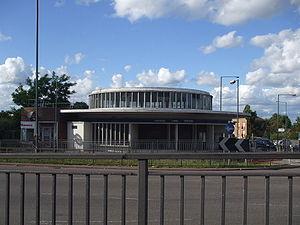
Hanger Lane est une station du métro de Londres à Park Royal dans le borough londonien de Ealing. Elle est située sur la Central line.